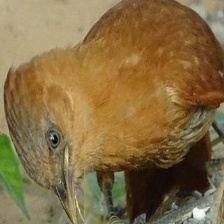
Species: CAATINGA CACHOLOTE
Scientific name: PSEUDOSEISURA CRISTAT